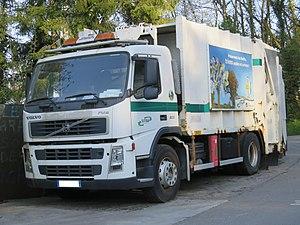
Un SEMAT Cargopac du SITOA (Rumilly, France) le 11 avril 2020.
Marcellaz-Albanais est une commune française située dans le département de la Haute-Savoie, en région Auvergne-Rhône-Alpes.